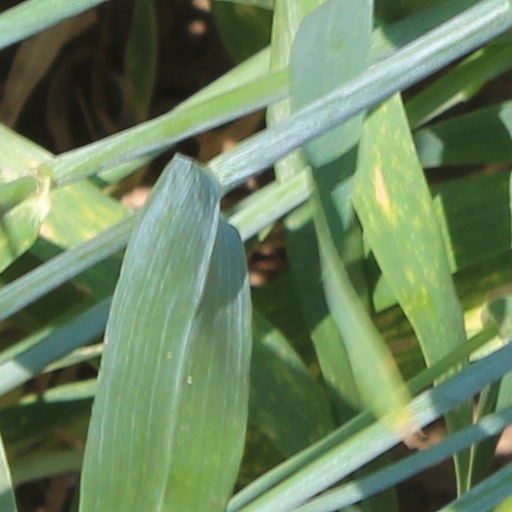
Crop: wheat